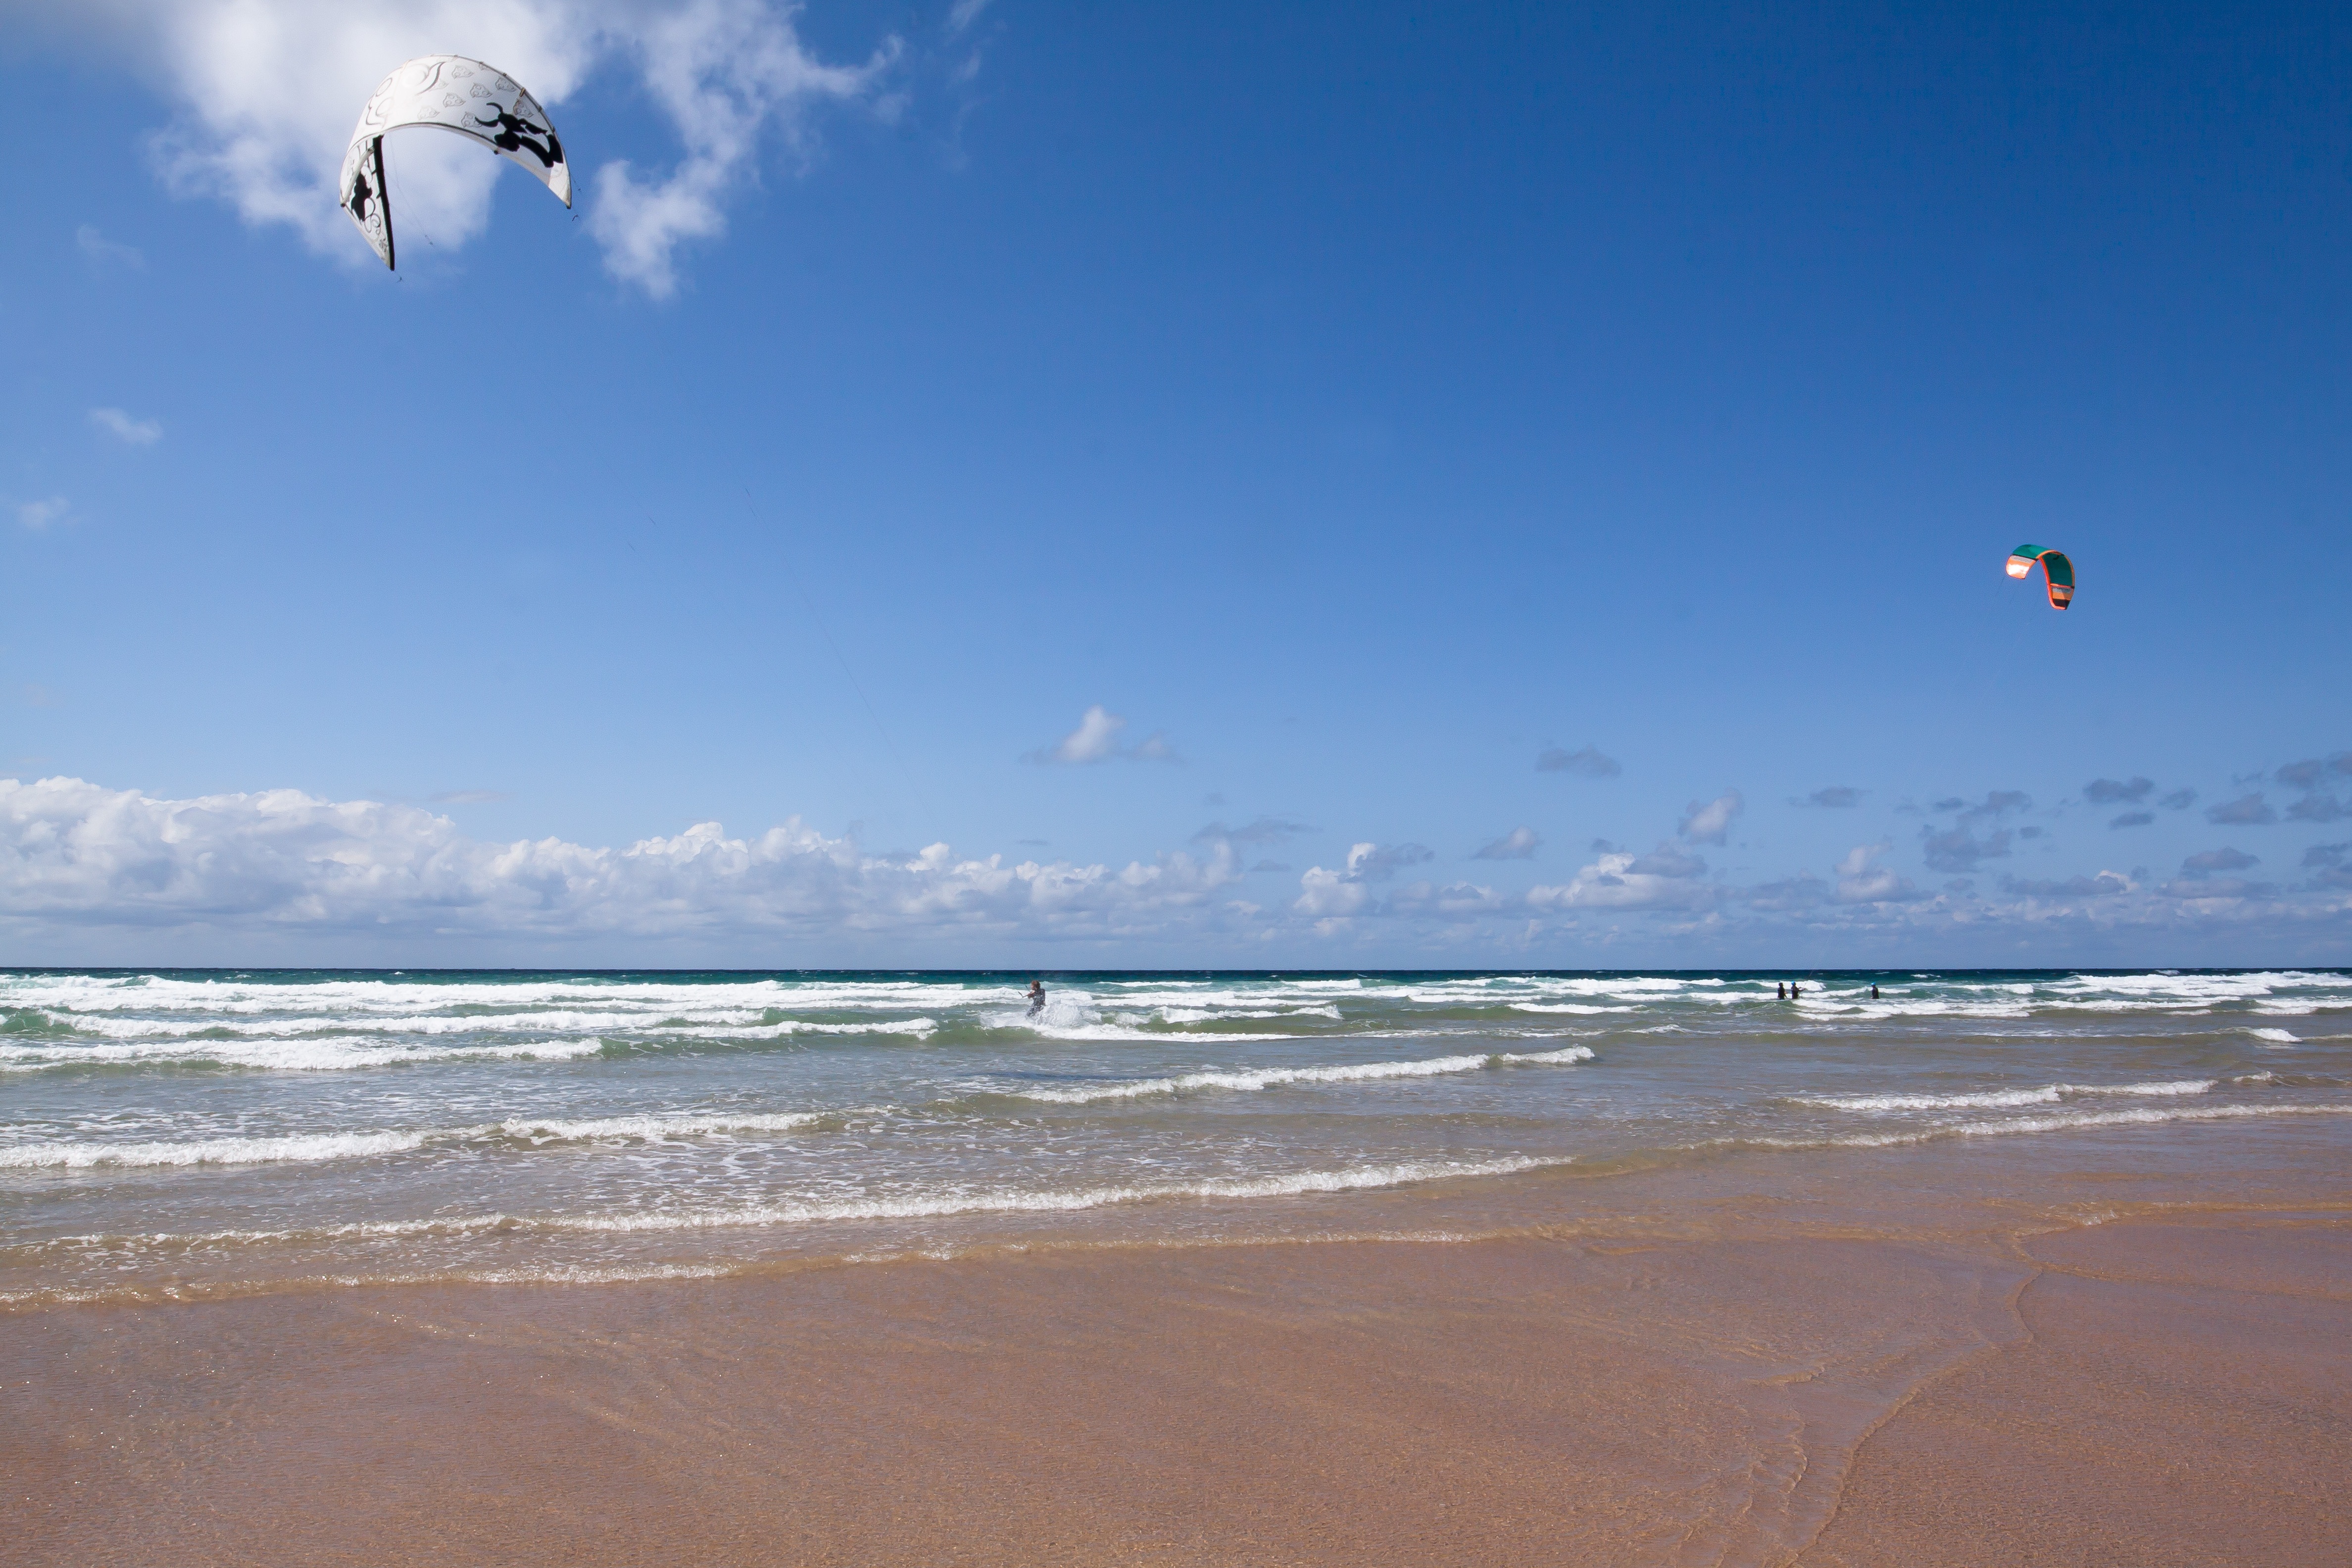
beach, landscape, sea, coast, water, nature, sand, ocean, sky, wave, lake, wind, surfer, holiday, leisure, toy, body of water, clouds, sports, holidays, atlantic, idyll, kitesurfing, mirroring, recovery, kitesurfer, sand beach, atmosphere of earth, windsports, wind wave, kite sports